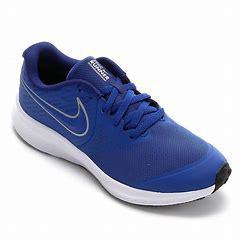
Brand: Nike
Model: Star Runner 2